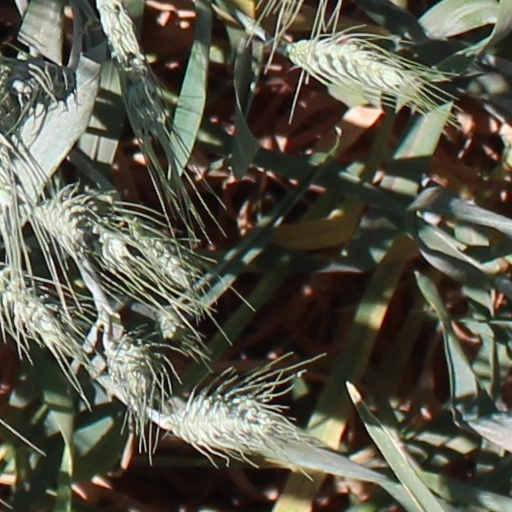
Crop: wheat